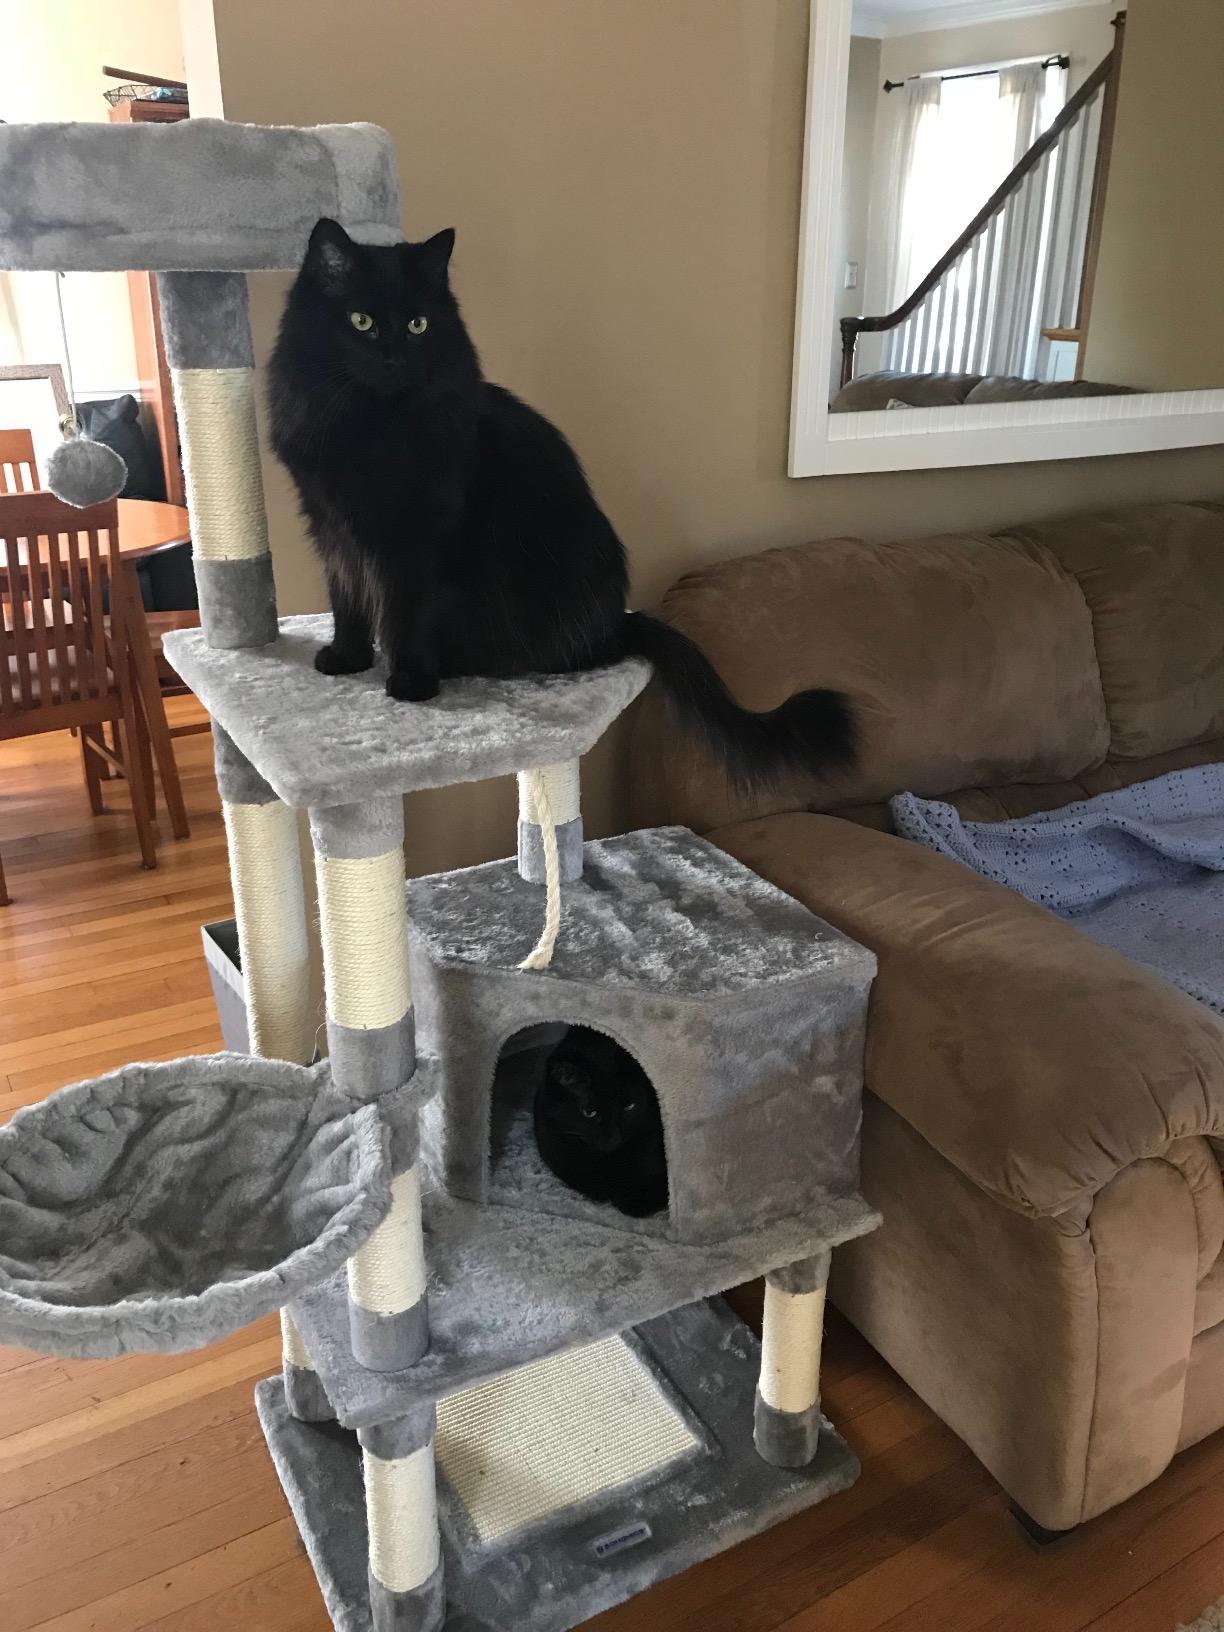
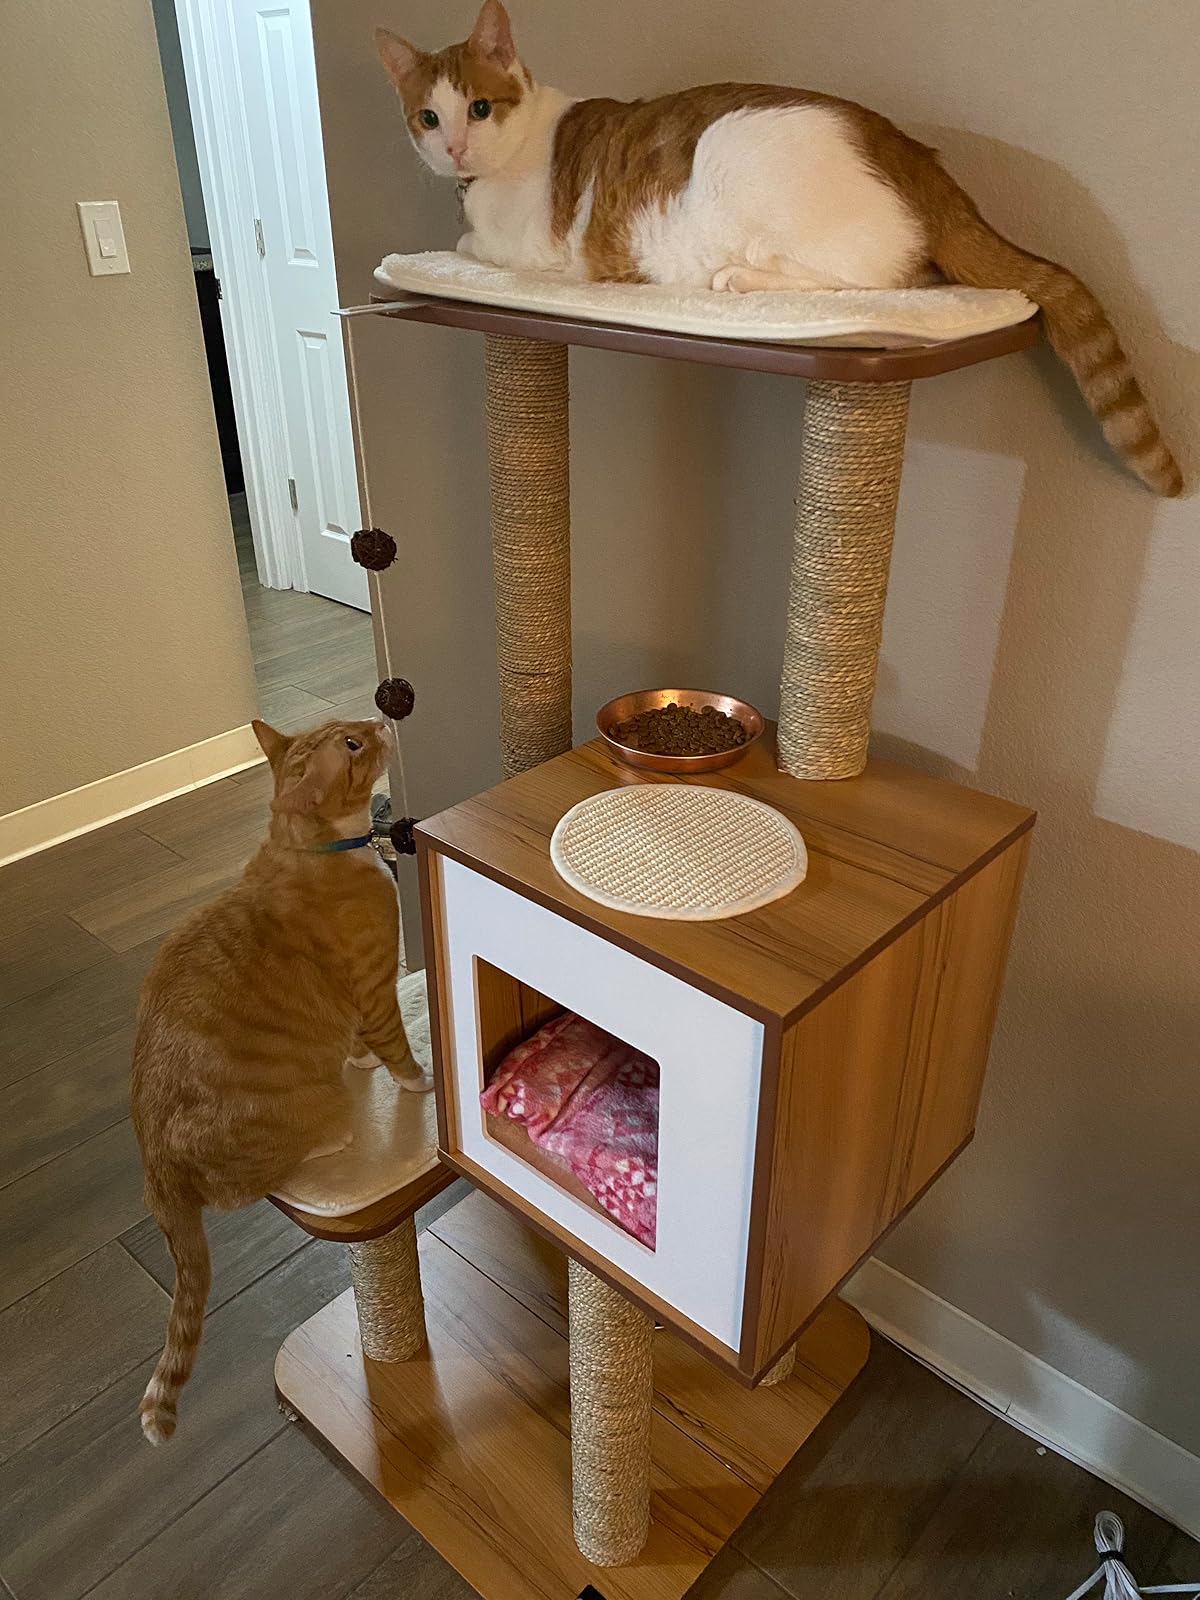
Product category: items_cat tree
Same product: no